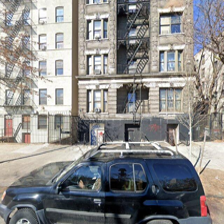
Label: streetView